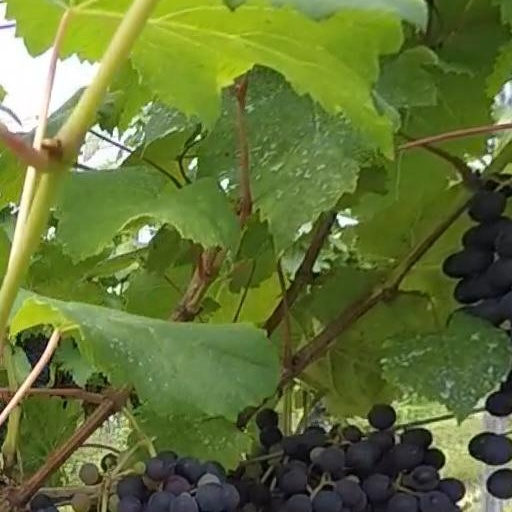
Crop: grape